Pomo traditional narratives

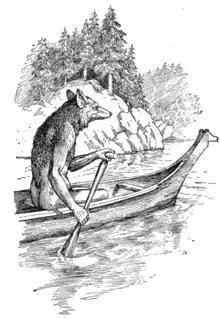
A Coyote canoeing up a river like in a traditional story

The creation of the ocean is a tale told by the Kashaya Pomo people, passed down orally throughout generations. When the Coyote had created the ocean, at the time there were no human beings yet only animals. These animals however, spoke their language and acted as people would today. These animal people were given different languages and sent to different places to live by the Coyote, which is why Indians in different places speak differently. One day when the Coyote was traveling, the place that he had gone to was burning hot and without water so he began to dig with manzanita stick in search of water. At first, there didn't seem to be any water but after a while of digging it began to look like there was some water there. Eventually, after digging deep down, water began to shoot up so high he felt it would reach the sky. The Coyote then ran up a nearby hill in order to see what had happened, at a distance he could see that the land began to fill up completely with water. After becoming a great body of water, Coyote decided to name it the ocean. The belief is that the ocean tastes salty because there had been ashes left there after he burned grass (in order to lure grasshoppers out so that he could eat them). While looking over the water, Coyote saw how still it was, almost like a lake without waves, so he took a stick and waved in wave like motions shouting at it to move. The water moved up and down and splashed and suddenly it lifted up in big waves and broke out onto the rocks. Wave after wave followed until the whole ocean began to move as it is to this very day. Coyote then took his stick out again and marked out a line in the earth in order to set a limit for how far the water could go, setting its boundaries by telling "Go only this far forever". After making the ocean and decided it looked good he made food in the ocean so that people could come to it and gather it. He took different things from the earth and threw them each into the ocean, naming them as he threw them and it becoming what he said it would. First, he made the biggest animal in the ocean, the whale, by throwing down a large log and saying " this will be a whale", and that's what it became. And when these logs were thrown into the ocean to create whales it made the water shoot up which is why whales can shoot out water today. This process repeated, of the Coyote picking up different logs from different trees making all the animals till the ocean was full of them. After making whales and many other things he gave them instructions and rules to live by, placing them in different parts of the ocean and making that their home. Coyote then gathered different plants and threw them into the ocean to grow, and continued to gather different things for the ocean. Coyote made all these things in the ocean for the people to have.